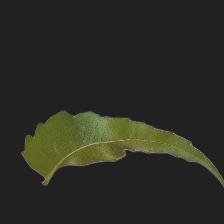
Plant: Neem